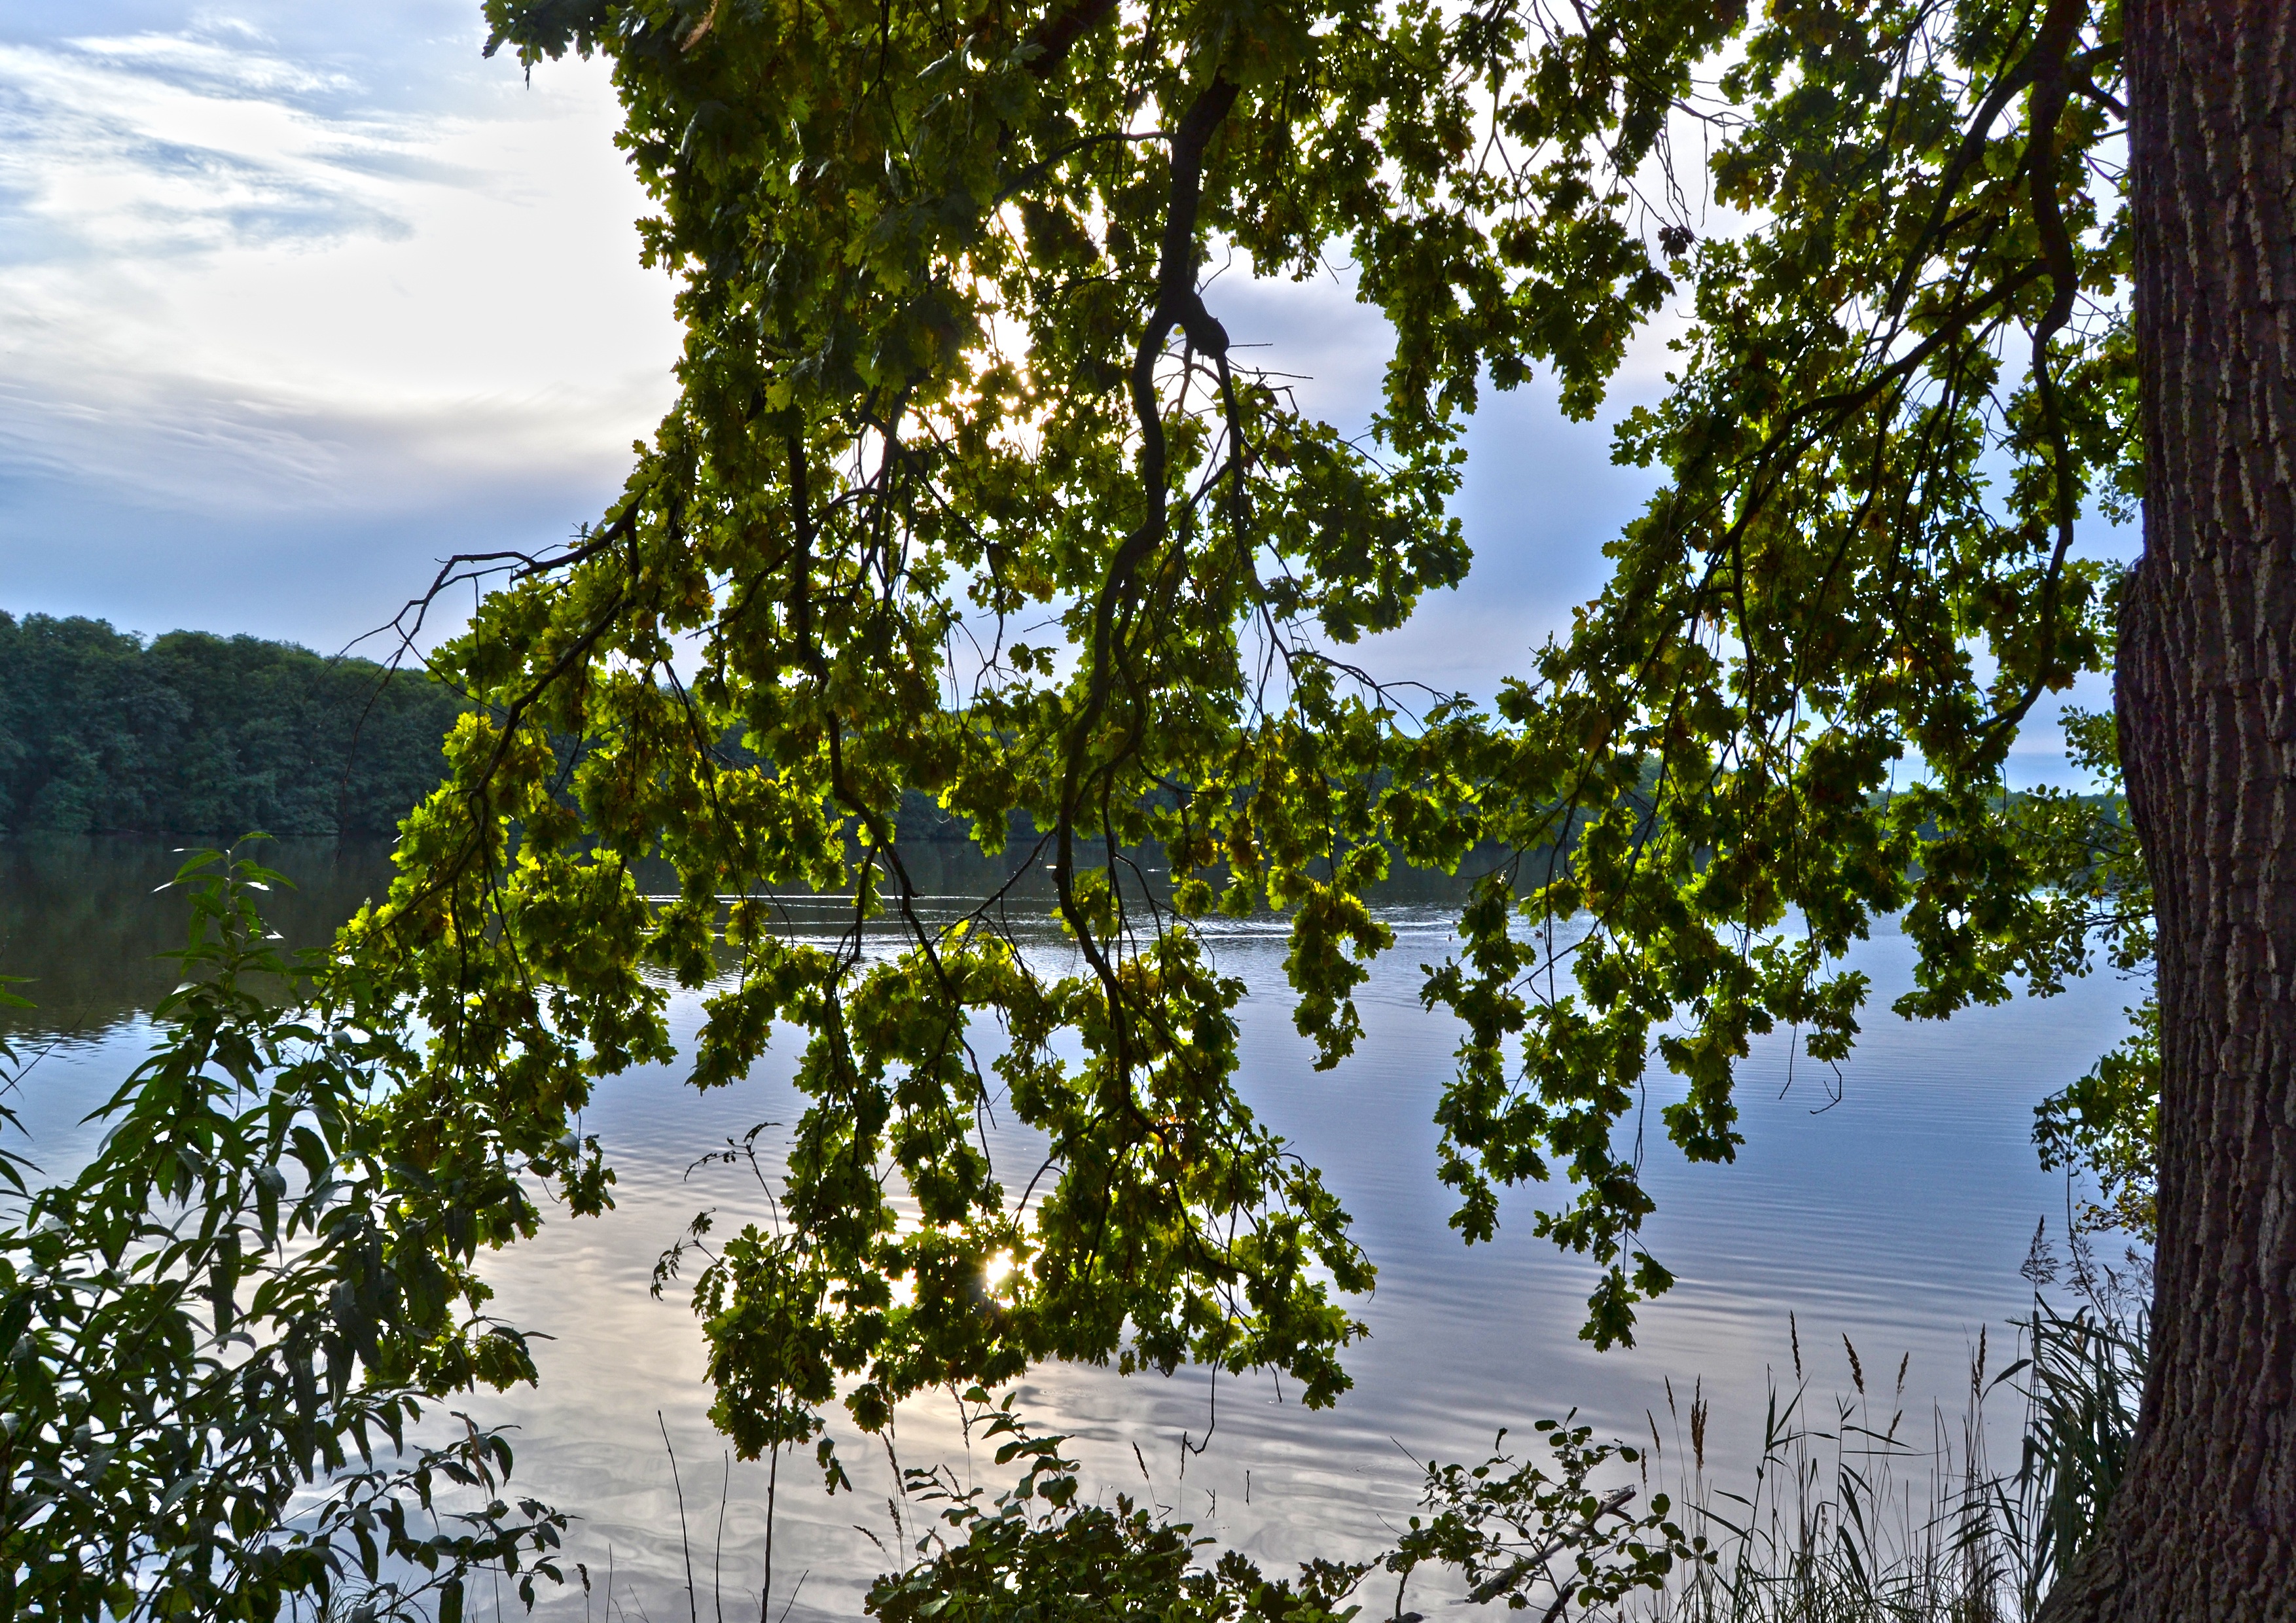
tree, nature, forest, branch, plant, sky, sunlight, leaf, flower, lake, foliage, green, reflection, autumn, botany, habitat, ecosystem, natural environment, woody plant